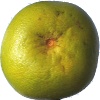
Label: Pomelo Sweetie 1